Hotel Seville NoMad

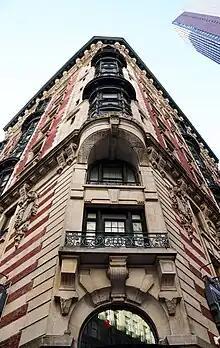
Detail of the chamfered corner on the Seville (now James New York – NoMad)

Real estate developer Myer Hellman bought the Scottish Rite Hall at Madison Avenue and 29th Street in April 1901 for $175,000. Hellman intended to erect an apartment building there. The "Real Estate Record and Guide" wrote at the time: "The underground road will create so much traffic between Broadway and [Park Avenue South], that there should be excuse for more activity both on Madison [Avenue] and on the side streets." Hellman quickly leased the site to Maitland E. Graves, who hired Harry Allan Jacobs to draw up plans for the hotel. Graves wanted an elaborate structure facing onto Madison Avenue, though the main entrance was relocated to the longer 29th Street frontage in the final plans. Jacobs filed plans for a 12-story apartment hotel with the New York City Department of Buildings in July 1901; at the time, the hotel was planned to cost $765,000. The structure was supposed to have 410 guest units, including 300 bathrooms. Hellman took title to the site the next month. In early 1902, the Metropolitan Life Insurance Company loaned Graves $475,000 for the hotel's construction.